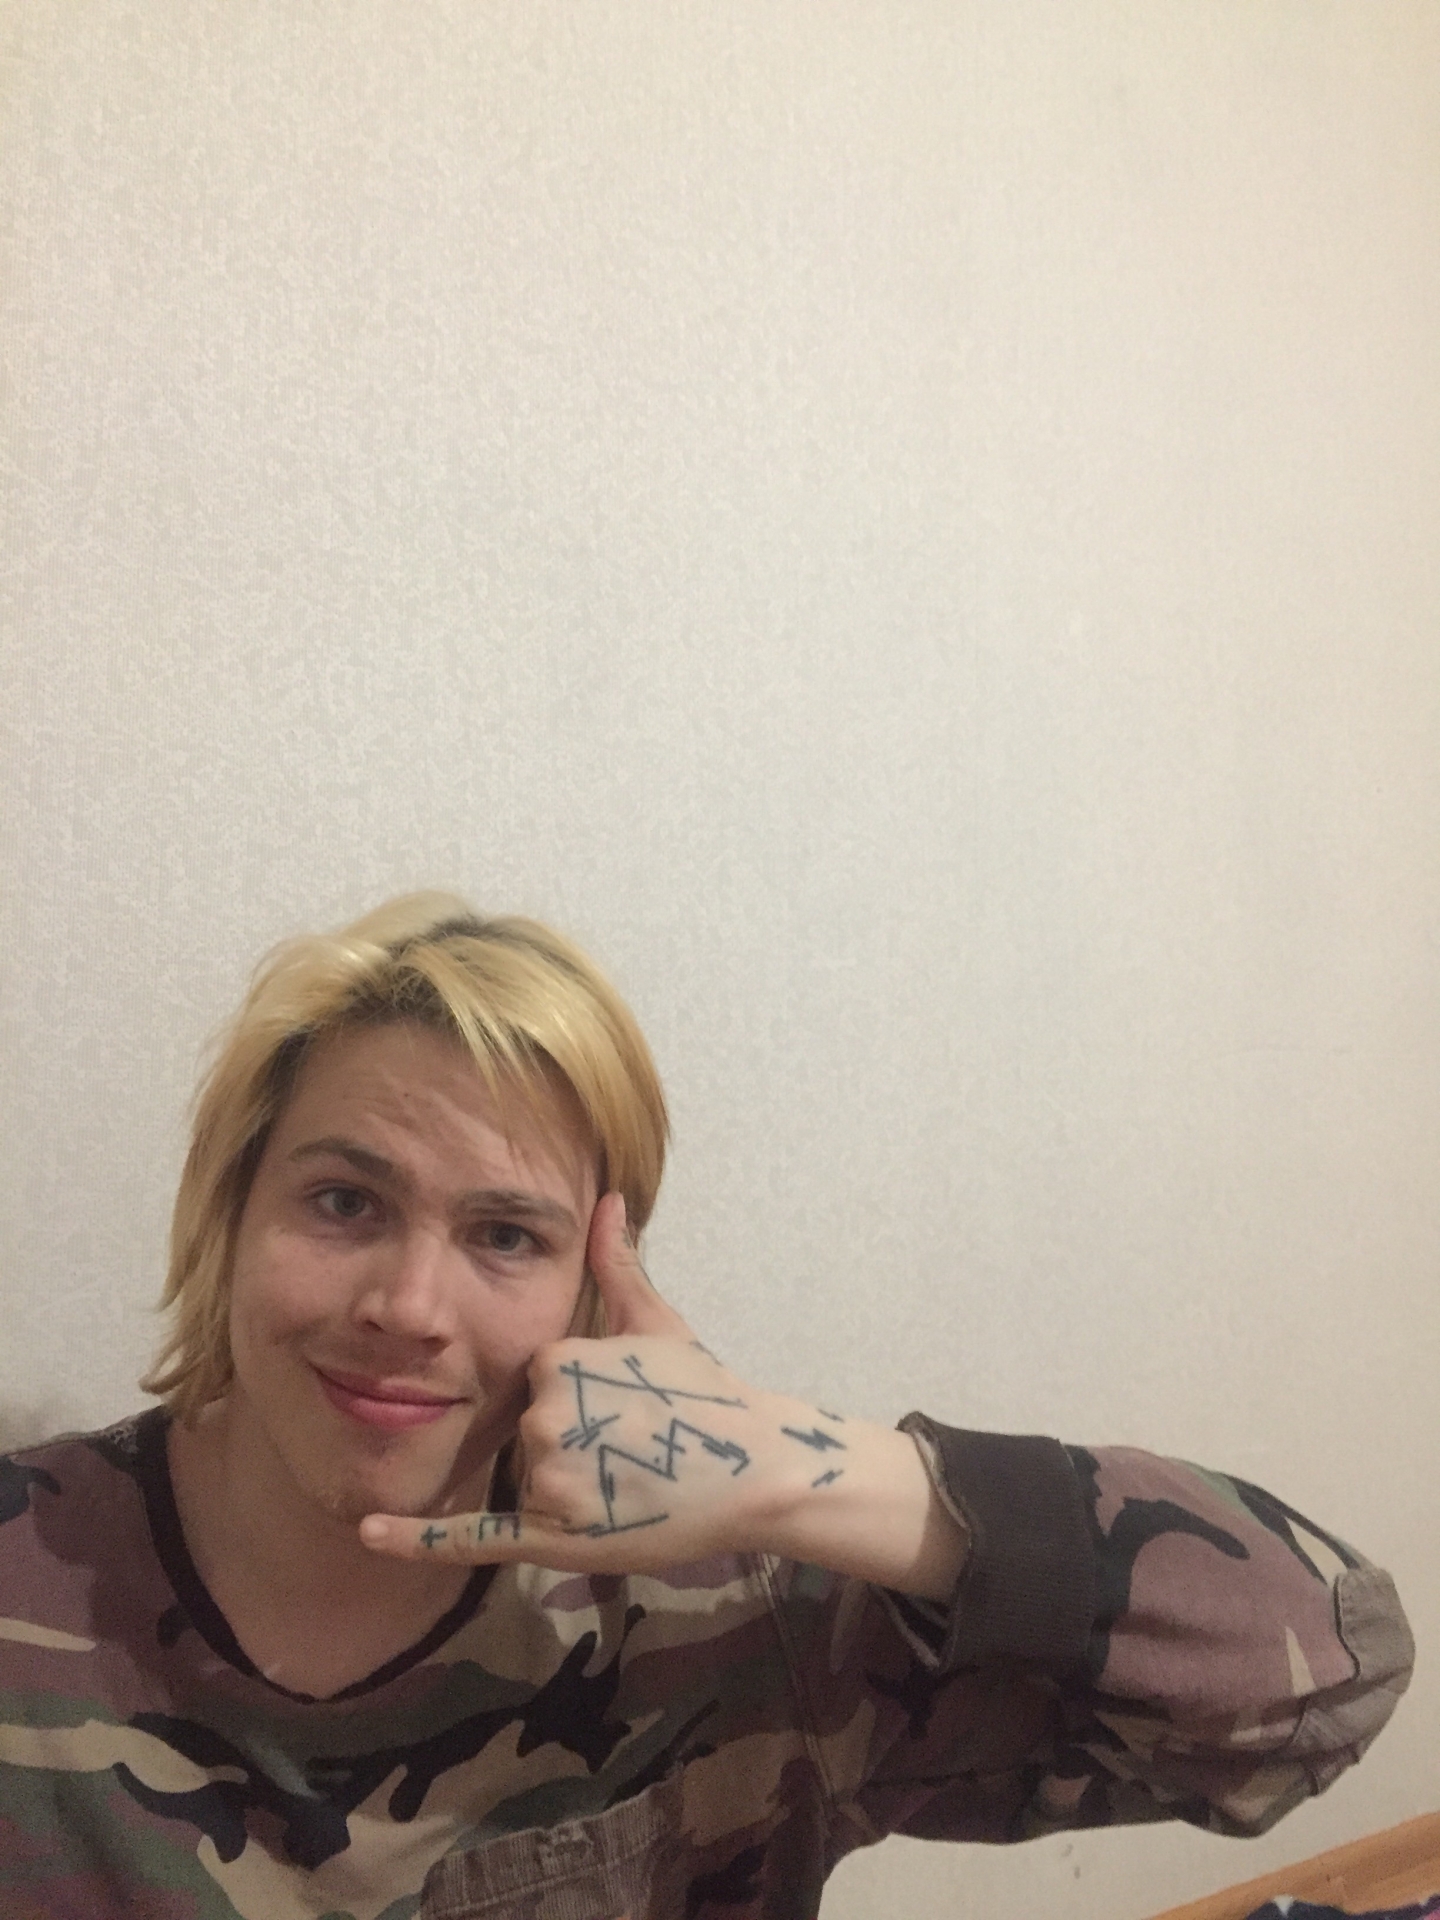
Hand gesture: call